Tirana–Elbasan Highway

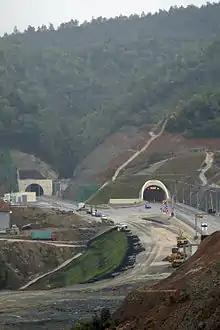
Krraba Tunnel

The total construction cost is calculated at $400M. Other banks financing the highway are the OPEC fund, the Abu Dhabi fund, and the Saudi Fund for development.